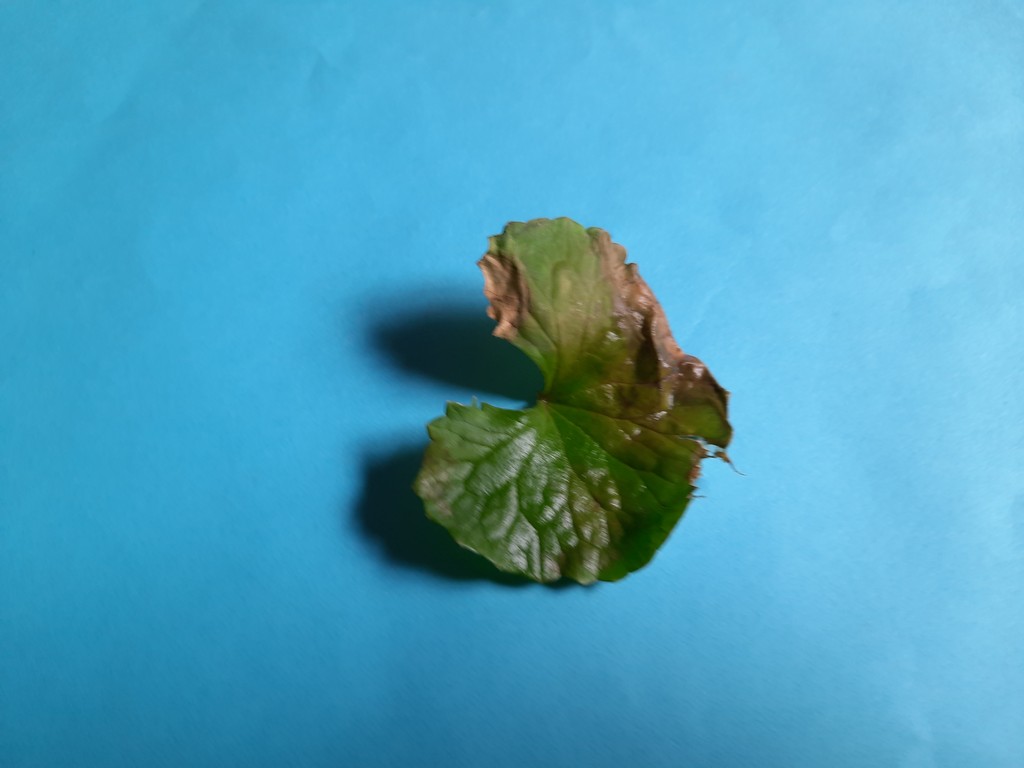
Label: Unhealthy